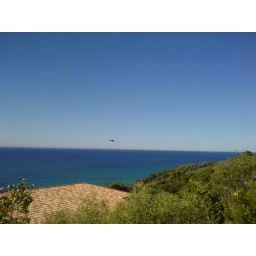
Helicopter flying near the balcony